Ilam Municipality

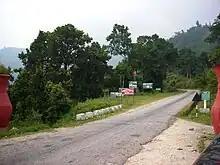
Gateway road to Ilam

Ilam is one of four urban municipalities of Ilam District, which lies in the Mahabharata hilly range of Koshi Province, eastern Nepal. Ilam also acts as the headquarters of Ilam District. Being the largest producer region for Nepali tea, its tea farms are a major tourist attraction in Koshi Province. Ilam is also famous for its natural scenery and landscapes as well as its diverse agricultural economy which specializes in horticultural crop production.